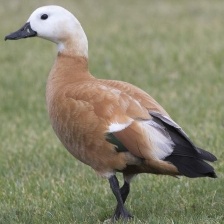
Species: RUDDY SHELDUCK
Scientific name: TADORNA FERRUGINEA
ImageNet parent category: drake